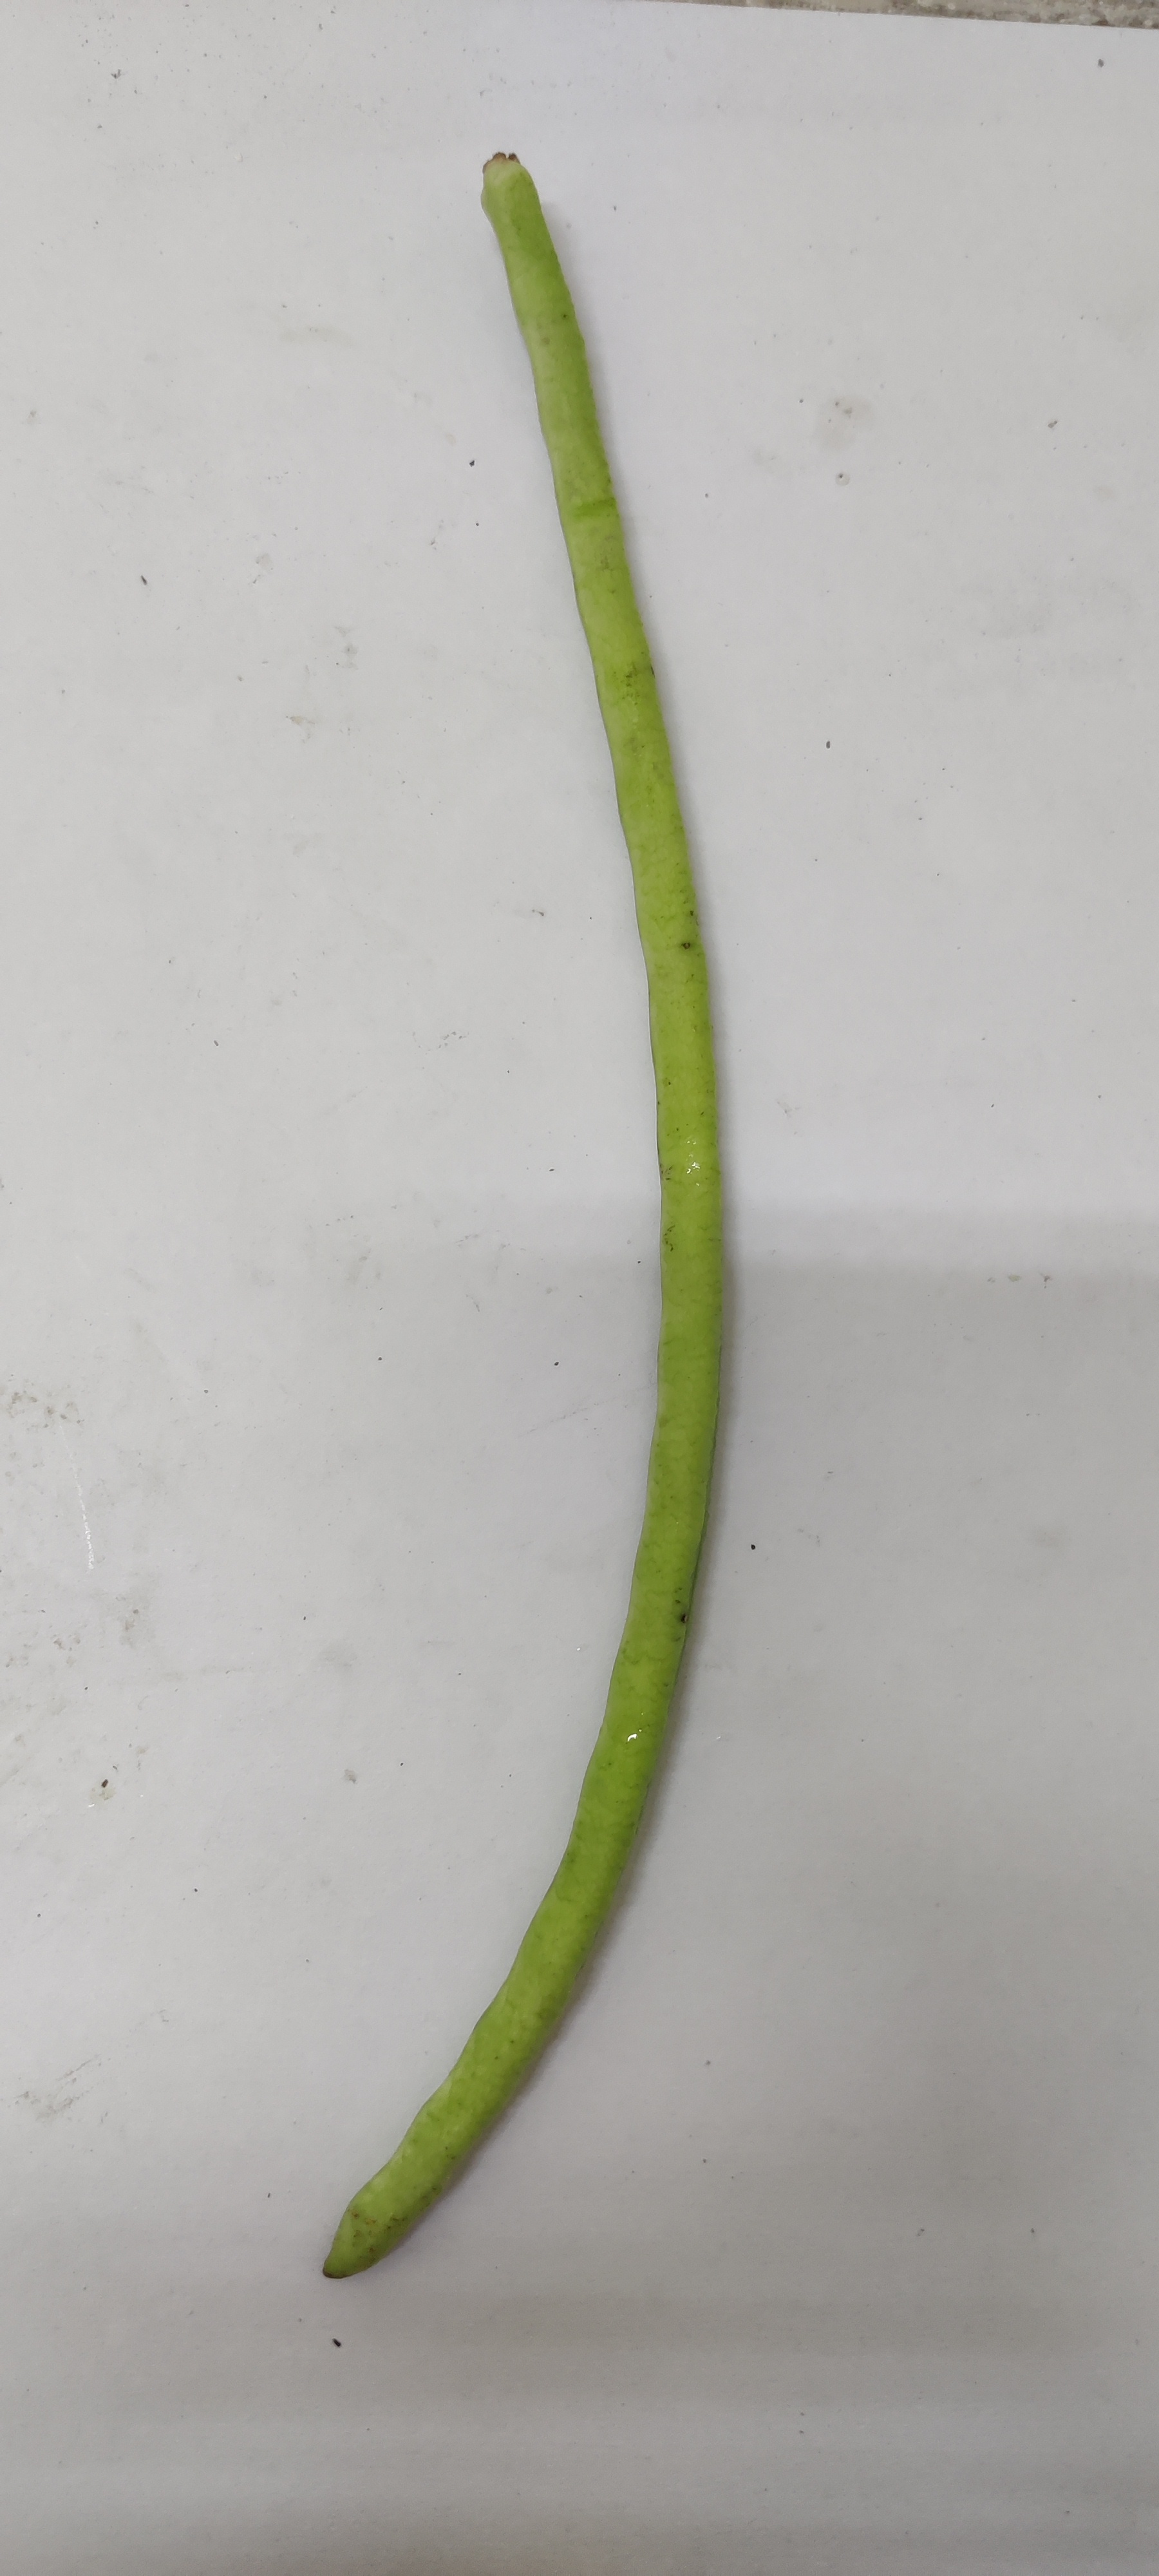
Crop: Cowpea
Condition: Fresh